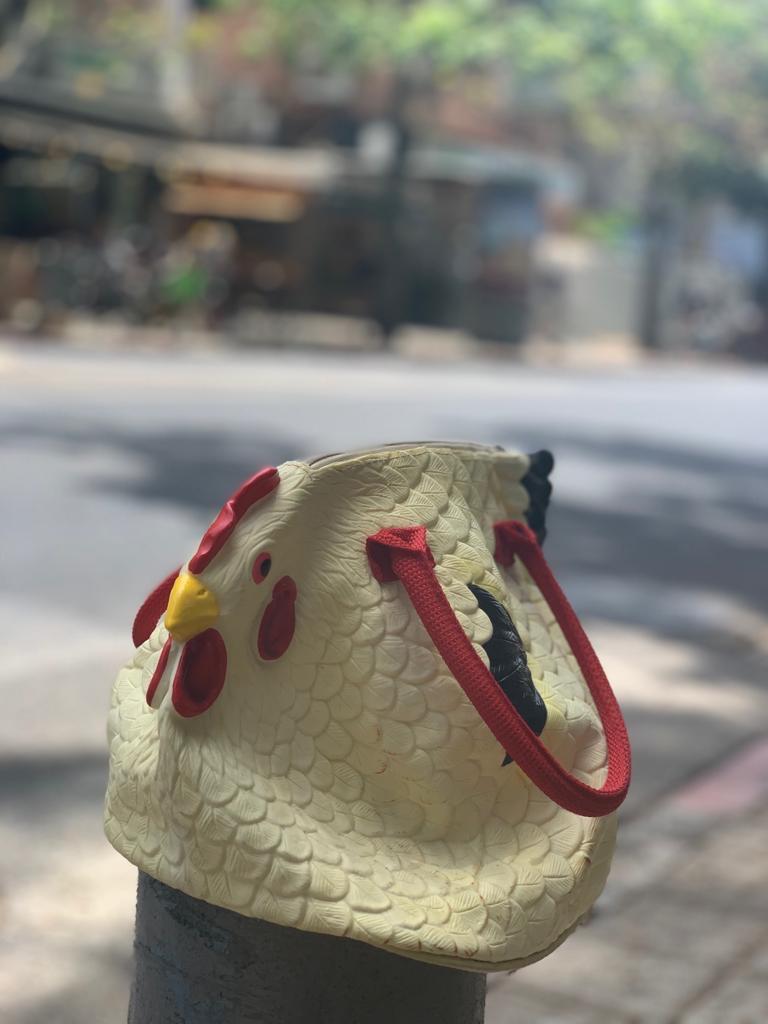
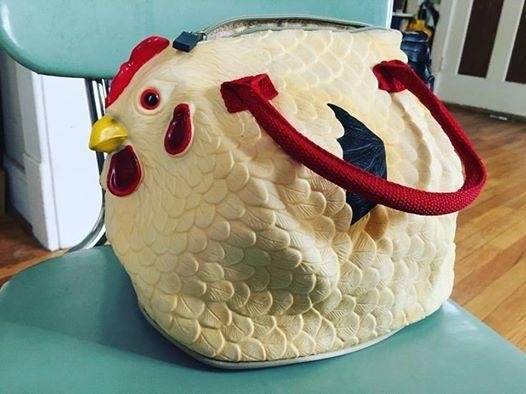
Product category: accessories_handbag
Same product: yes